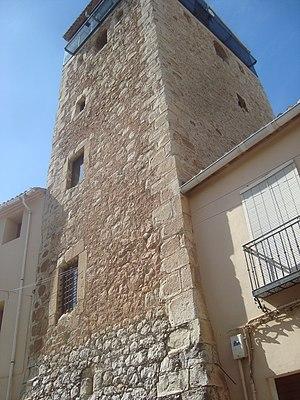
Alcalalí est une commune d'Espagne de la province d'Alicante dans la Communauté valencienne. On trouve également en valencien la dénomination Alcanalí. La commune est située dans la comarque de la Marina Alta et dans la zone à prédominance linguistique valencienne.